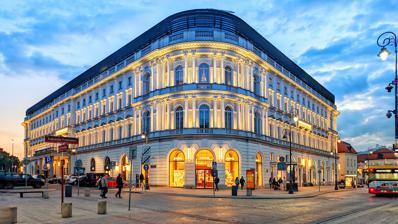
Building: Hotel Europejski
Country: Poland
Year built: 1857
Hotel in Warsaw, Poland Raffles Europejski Warsaw The European Hotel Hotel Europejski General information Location Warsaw , Poland Address Royal Route , Krakowskie Przedmieście 13 Opening January 1, 1857 ( 1857-01-01 ) (original building), July 2, 1962 ( 1962-07-02 ) (current building) Owner Przeździecki and Pusłowski families, (1857-1912), Preździecki and Czetwertyński families, (1912-1921) Hotel Europejski S.A. - HESA (1921-1948), Polish Ministry of National Defence (MON) (1948-1956), Orbis (1957-2005), Hotel Europejski S.A. - HESA (2005-) Management Raffles Hotels & Resorts Design and construction Architect(s) Enrico Marconi Other information Number of rooms 106 Website raffles .com /warsaw Historic Monument of Poland Designated 1994-09-08 Part of Warsaw – historic city center with the Royal Route and Wilanów Reference no. M.P. 1994 nr 50 poz. 423 Raffles Europejski Warsaw , commonly known as Hotel Europejski ( The European Hotel ), is a historic five-star luxury hotel located in the city centre of Warsaw , Poland . At the time of its opening in 1857 it was one of the most modern and luxurious European hotels. Situated along the Royal Route , the building was designed by Polish-Italian architect Enrico Marconi and has since been one of  Warsaw's architectural symbols. Badly damaged during World War II , it was systematically rebuilt at a great expense throughout the 1950s, reopening as a hotel in 1962. Managed by Raffles Hotels & Resorts , it reopened on 1 June 2018 after extensive renovation with 106 rooms, restaurant , bar, spa and Lourse pâtisserie, as well as offices on the top two floors and a luxury shopping center . Overview It is located  on the historical Royal Route and close to Warsaw Old Town . Facilities include an art gallery and a coffee and pastry shop. The rooms vary in size and shape and most have views overlooking historic parts of Warsaw, including the Royal Tract and the Pilsudski Square . History Hotel Europejski as it appeared prior to World War I . Early years The hotel originally opened on January 1, 1857. Designed by Enrico Marconi , it was one of the most luxurious hotels in the Russian Empire , which stretched from Europe to Alaska . From 1915, the architect Antoni Jawornicki, was responsible for many of the upgrades to the hotel including moving the main entrance and building two ballrooms in the courtyard. In 1921, the hotel's owners, the Przeździecki and Czetwertyński families formed the joint stock company, Hotel Europejski Spółka Akcyjna (HESA). World War II The hotel was renamed the Europäisches Hotel by the Germans during the occupation in World War II and used to house Wehrmacht officers exclusively whilst keeping a large portion of the pre-war Polish staff. It was severely damaged after the Warsaw Uprising in December 1944 and January 1945 by the retreating Germans. Post WWII nationalization and reconstruction In 1945, after the liberation of Warsaw, the original owners received permission from the government to rebuild the hotel and commenced by setting up a restaurant in the surviving section of the building. However, before they could rebuild the whole hotel, the property was seized by the government in 1948 as a result of the Bierut Decrees . The building was rebuilt during 1949-1951 to designs by Bohdan Pniewski to serve as a military school. Major structural changes included adding a balustrade along the top, and reconstruction of the ruined sections of the exterior. Many surviving elements of the interior were removed, including the grand staircase and ballrooms, replacing them with dormitories, classrooms and a gymnasium. The building served as the Military Political Academy (Akademia Wojskowa Polityczna) from 1951 to 1954, and then as offices for the Ministry of Transport. In 1956 the Polish government decided to return the building to its former use as a hotel. From 1956 to 1957, the empty building was used to house Jewish emigrants from the Soviet Union. Enrico Marconi , the architect who designed the building The building was transferred to the Orbis state tourist company in 1957 and converted back to a hotel, with Bohdan Pniewski again serving as architect, along with Bohdan Kijowicz. The resulting hotel had 260 rooms and 13 suites. It reopened to guests on July 2, 1962 as the Orbis Hotel Europejski . In 1965, The Golden Gate Quartet performed their only concert in Poland here. During the following decades, some of the notable guests of the hotel included: Robert Kennedy , Marlene Dietrich , The Rolling Stones , Indira Gandhi , Günter Grass , Artur Rubinstein , Mstislav Rostropovich , Czesław Miłosz and Lech Wałęsa . After the fall of communism, in 1993, the heirs of the hotel's original owners sued to regain the hotel from the state-run Orbis Hotels chain. The case took 12 years, as Orbis claimed they had constructed the current building and invested a great deal of money in it. The heirs were ultimately successful in their lawsuit, and the hotel was closed down by Orbis on June 30, 2005. The hand-over was completed later that year on September 1. While preparations were made for a complete restoration, spaces on the ground floor were rented out to shops and cafes, and the former hotel rooms and apartments in the building were rented out as offices. The structure was completely closed in 2013 in anticipation of the impending reconstruction. Restoration Reconstruction began in July 2013 and the building reopened in May 2018 with a 106-room hotel managed by Raffles Hotels & Resorts as Raffles Europejski Warsaw , 3,000 m 2 of retail space on the ground floor, and 6,500 m 2 of Class A office space on the top two floors, 4,000 m 2 of which is operated by WeWork as shared office space. Gallery Hotel Europejski in 1934 The hotel before renovation in 2011 Józef Piłsudski Monument located near the hotel The hotel after renovation in 2019 Hotel Europejski seen from the Piłsudski Square See also Architecture of Warsaw Architecture of Poland Hotel Bristol, Warsaw Luxury hotel References